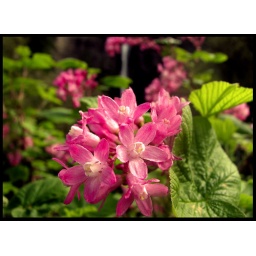
I love how this shot came out with the pink flower in the foreground and the waterfalls in the background.